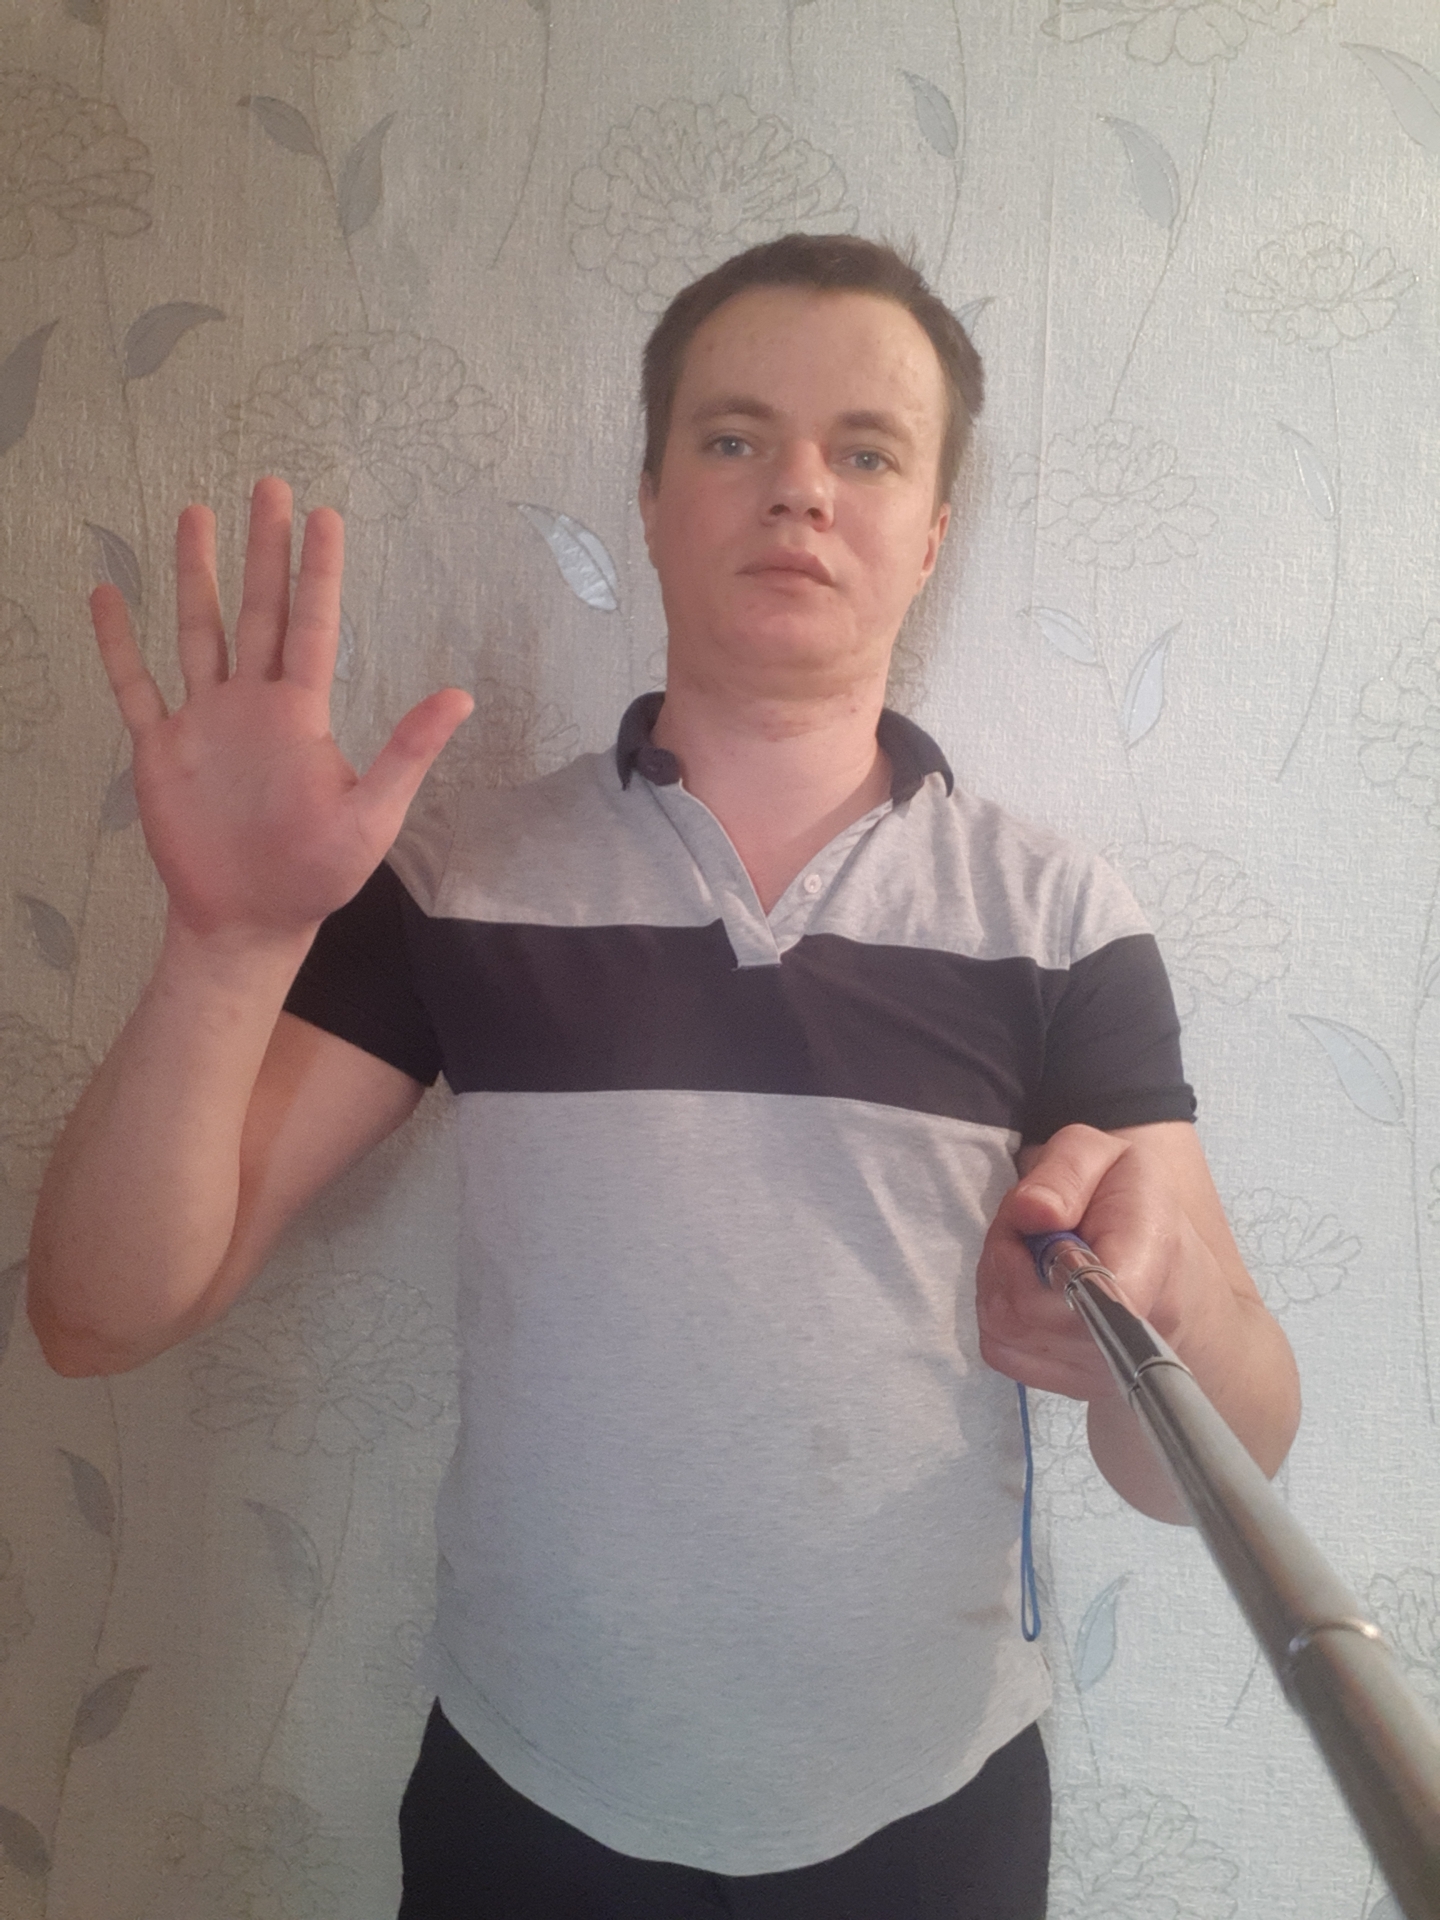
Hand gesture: palm